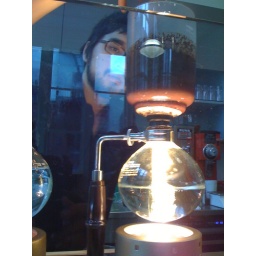
halogen in action, blue bottle mint st